Defamation

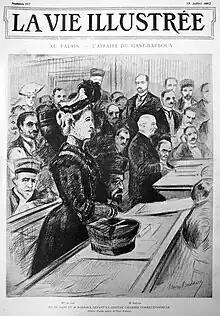
Front page of on 25 July 1902. Mme Camille du Gast stands in court during the cases of character defamation by the barrister Maître Barboux, and the Prince of Sagan's assault on Barboux.

Defined as "the allegation or [the] allocation of a fact that damages the honor or reputation of the person or body to which the fact is imputed". A defamatory allegation is considered an insult if it does not include any facts or if the claimed facts cannot be verified.